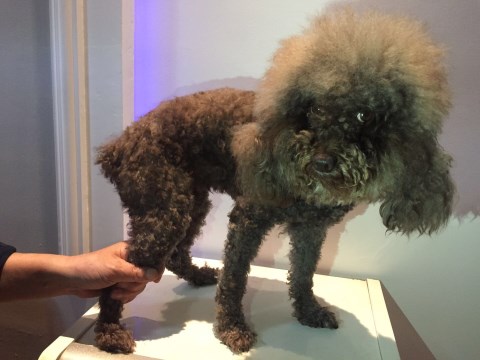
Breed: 2925-n000114-toy_poodle